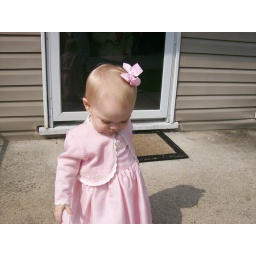
Hannah in her pretty pink dress before Great-Grandpa's wedding.